Street Fighter Alpha: Generations

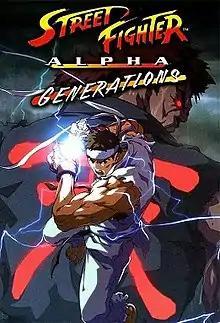

Street Fighter Alpha: Generations is a 2005 Japanese anime film produced by A.P.P.P. and released by Manga Entertainment based on the "video game Street Fighter Alpha 2" by Capcom. Its production is unrelated to 2000's "", which was produced by Group TAC. The film was produced specifically for the English-language market and was not officially released in Japan until its inclusion as a bonus feature in the Japanese DVD and Blu-ray release of "".